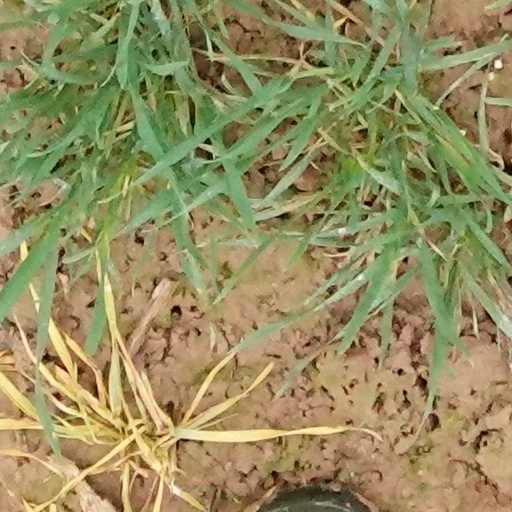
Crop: wheat